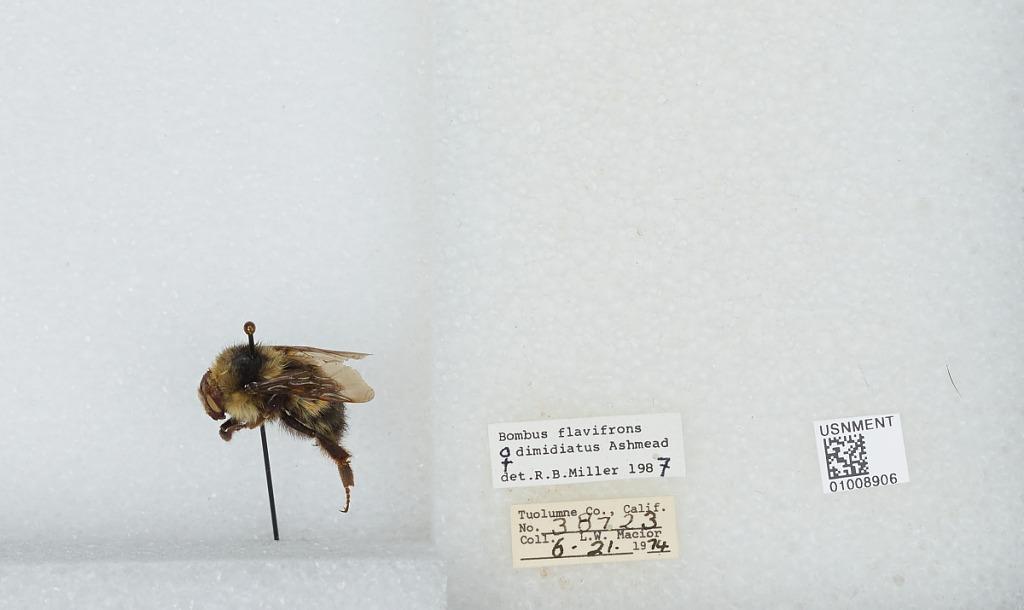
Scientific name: Bombus (Pyrobombus) flavifrons Cresson
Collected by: L. Macior
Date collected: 1974-6-21
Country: United States
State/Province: California
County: Tuolumne
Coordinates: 38.02, -119.94
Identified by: Miller, R. B.